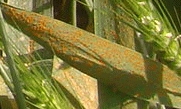
Label: Wheat___Brown_Rust